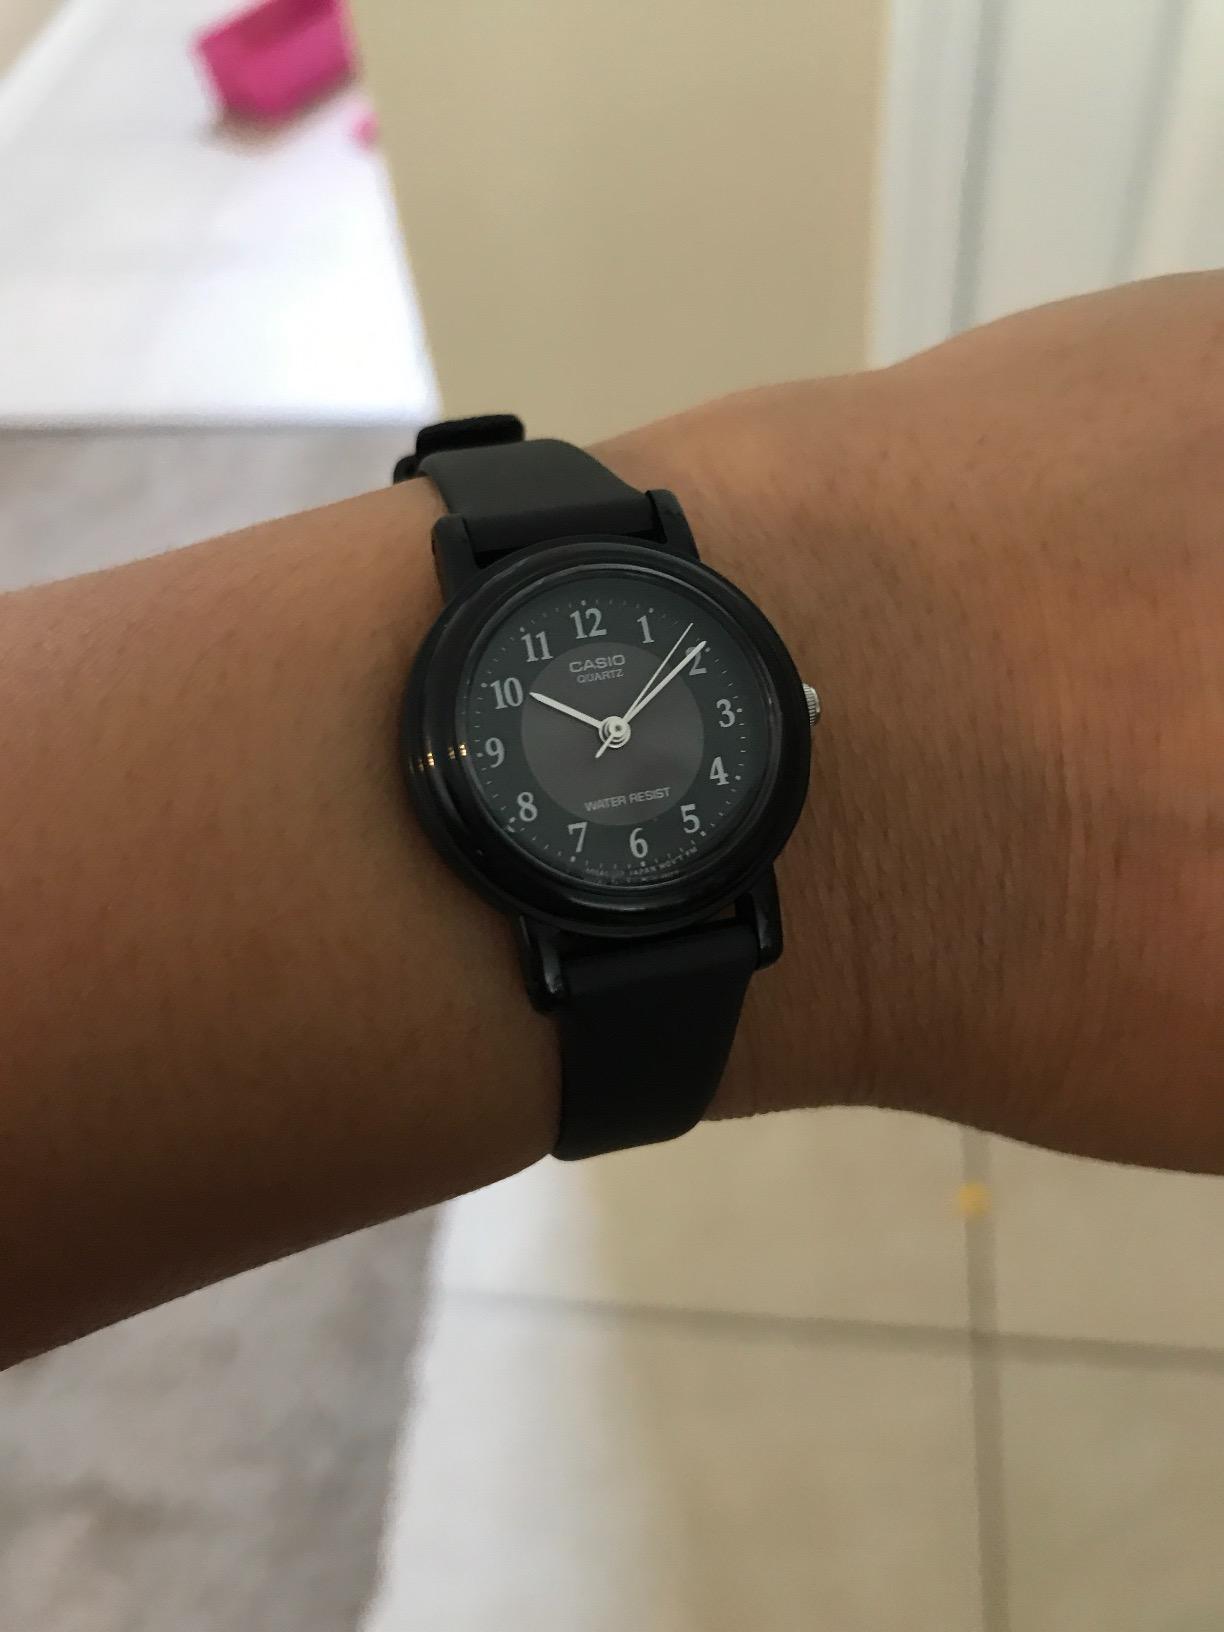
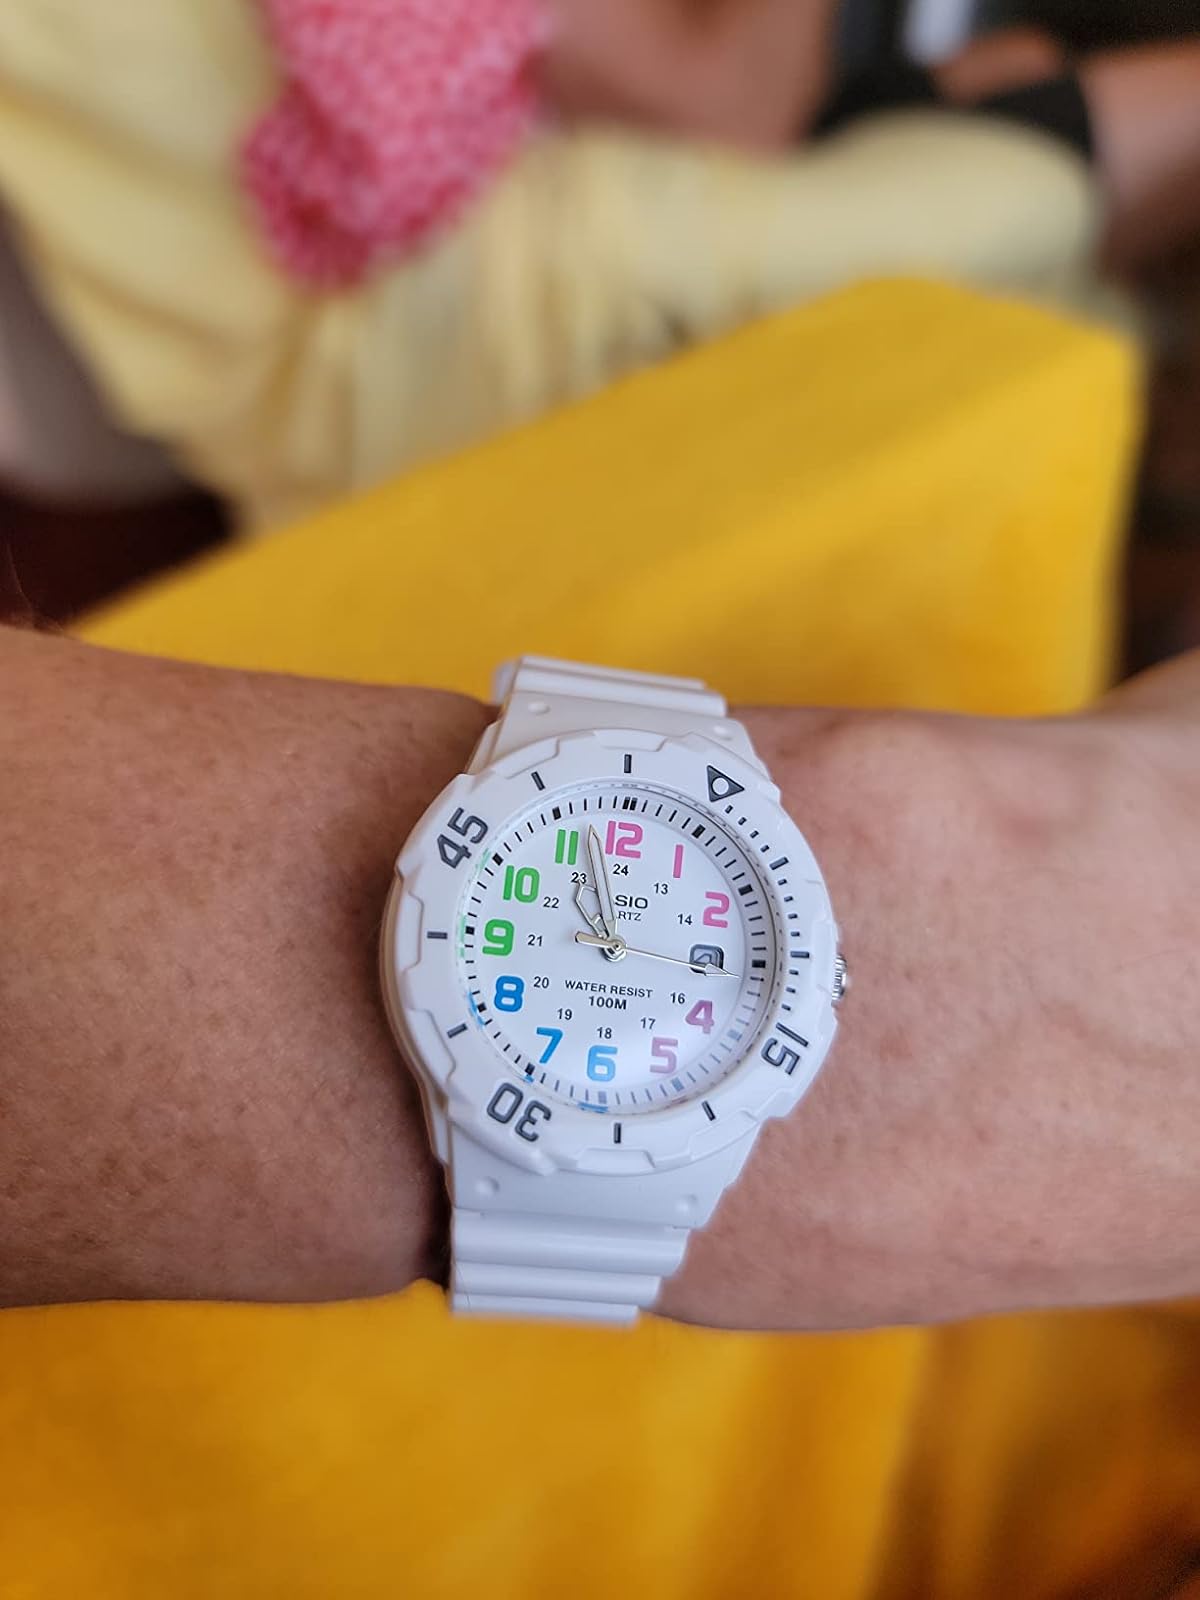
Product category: accessories_watch
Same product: no